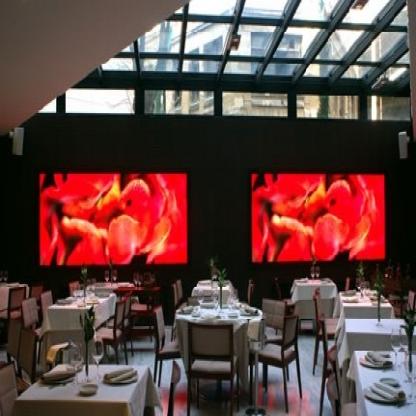
Scene: Indoor